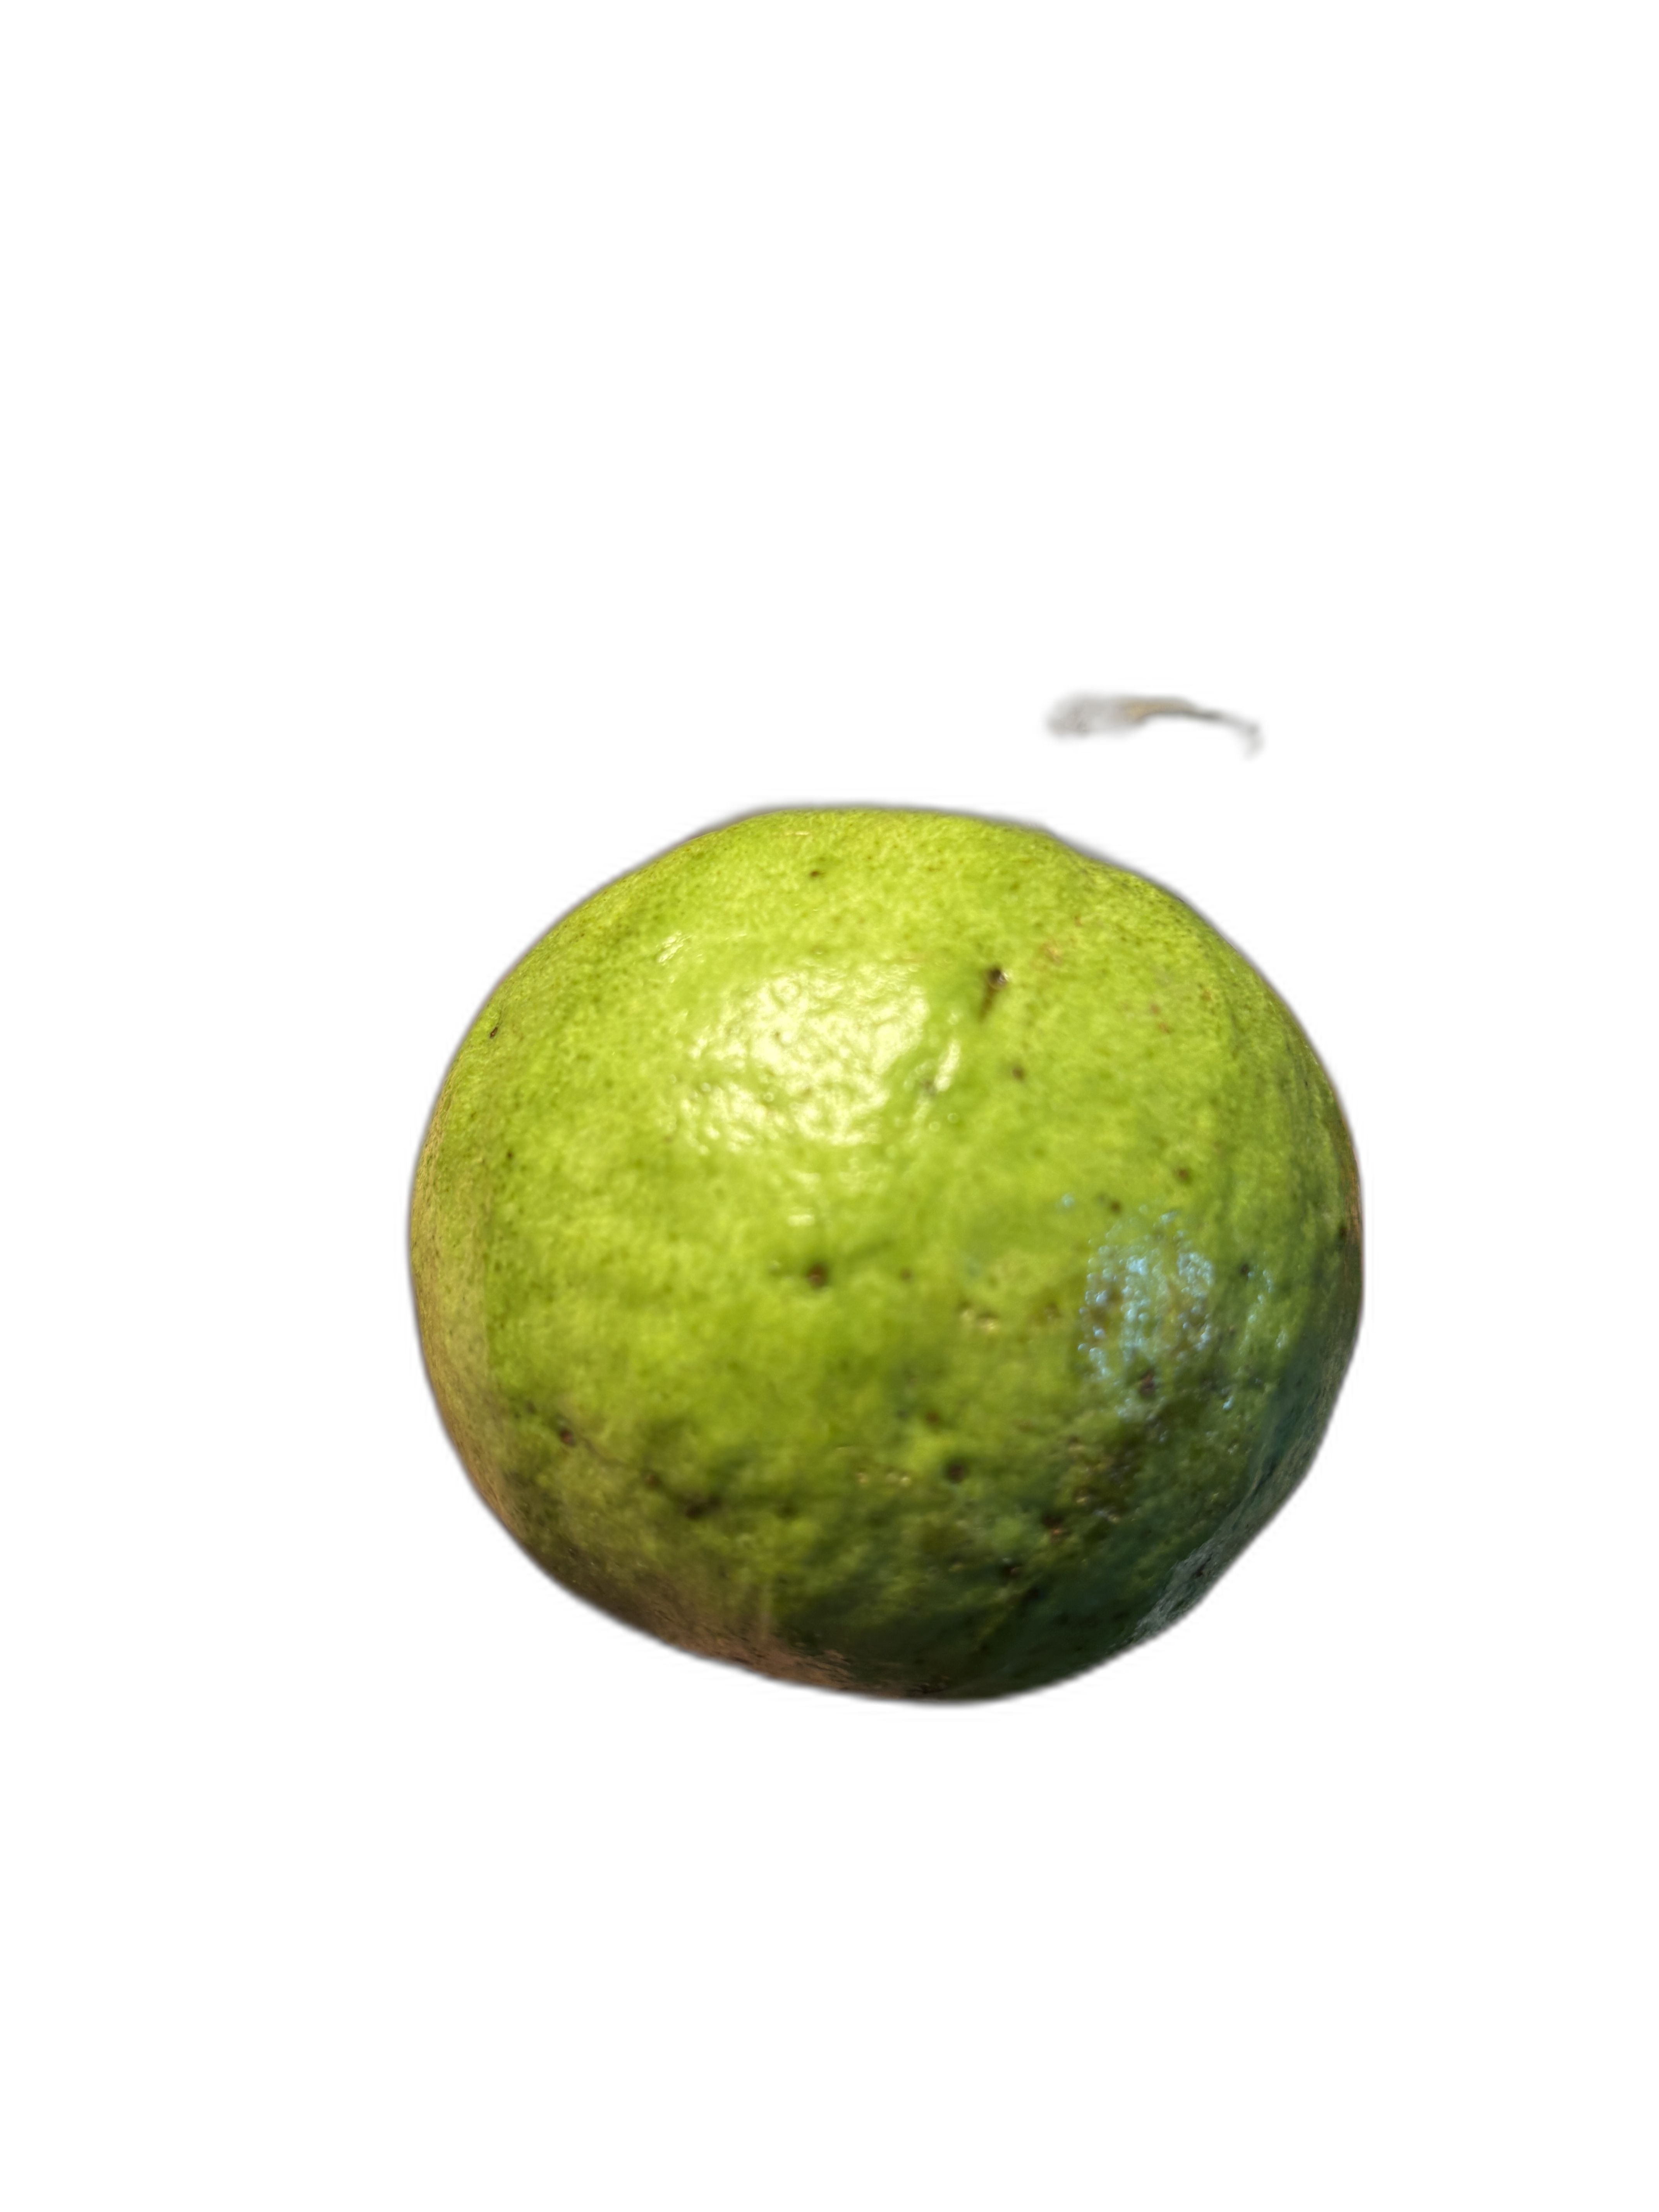
Plant part: fruit
Disease: Anthracnose